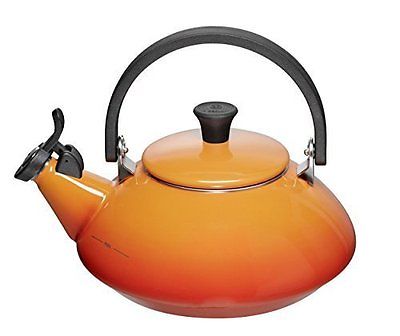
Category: kettle